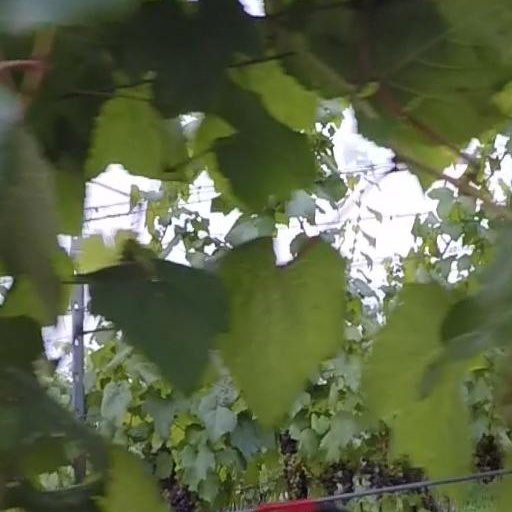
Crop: grape